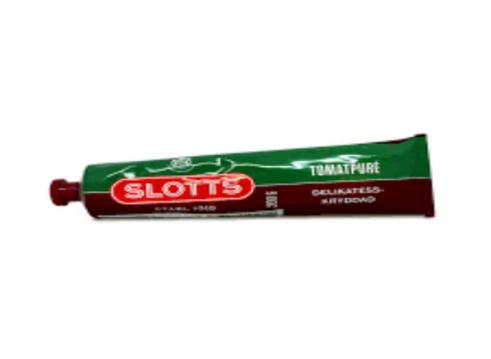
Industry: Food